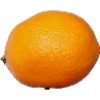
Label: Lemon Meyer 1